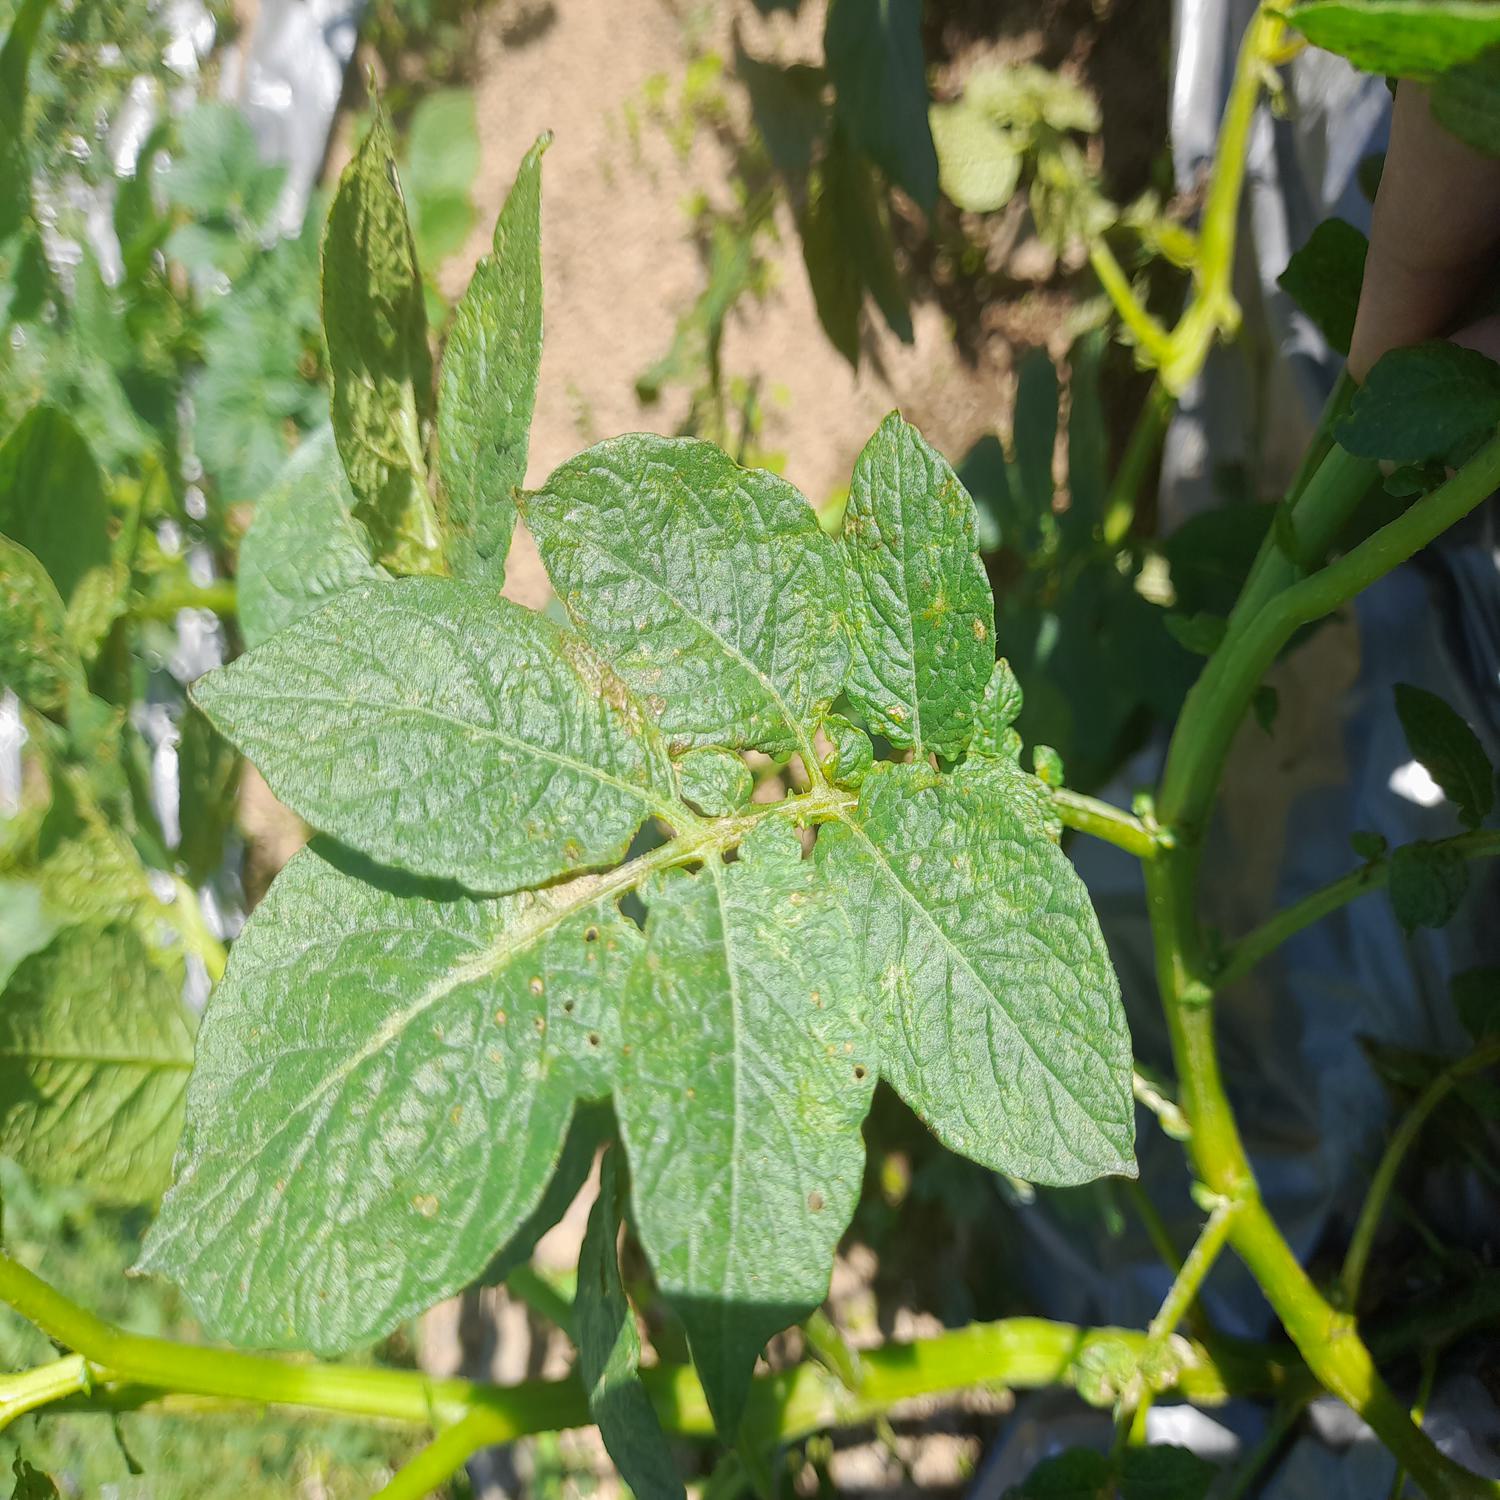
Label: Virus